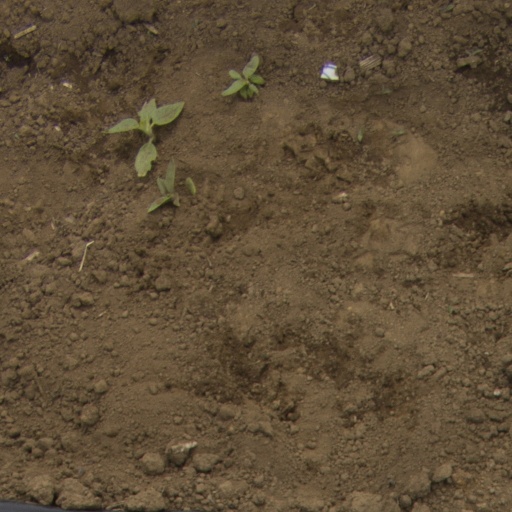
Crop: Jerusalem artichoke